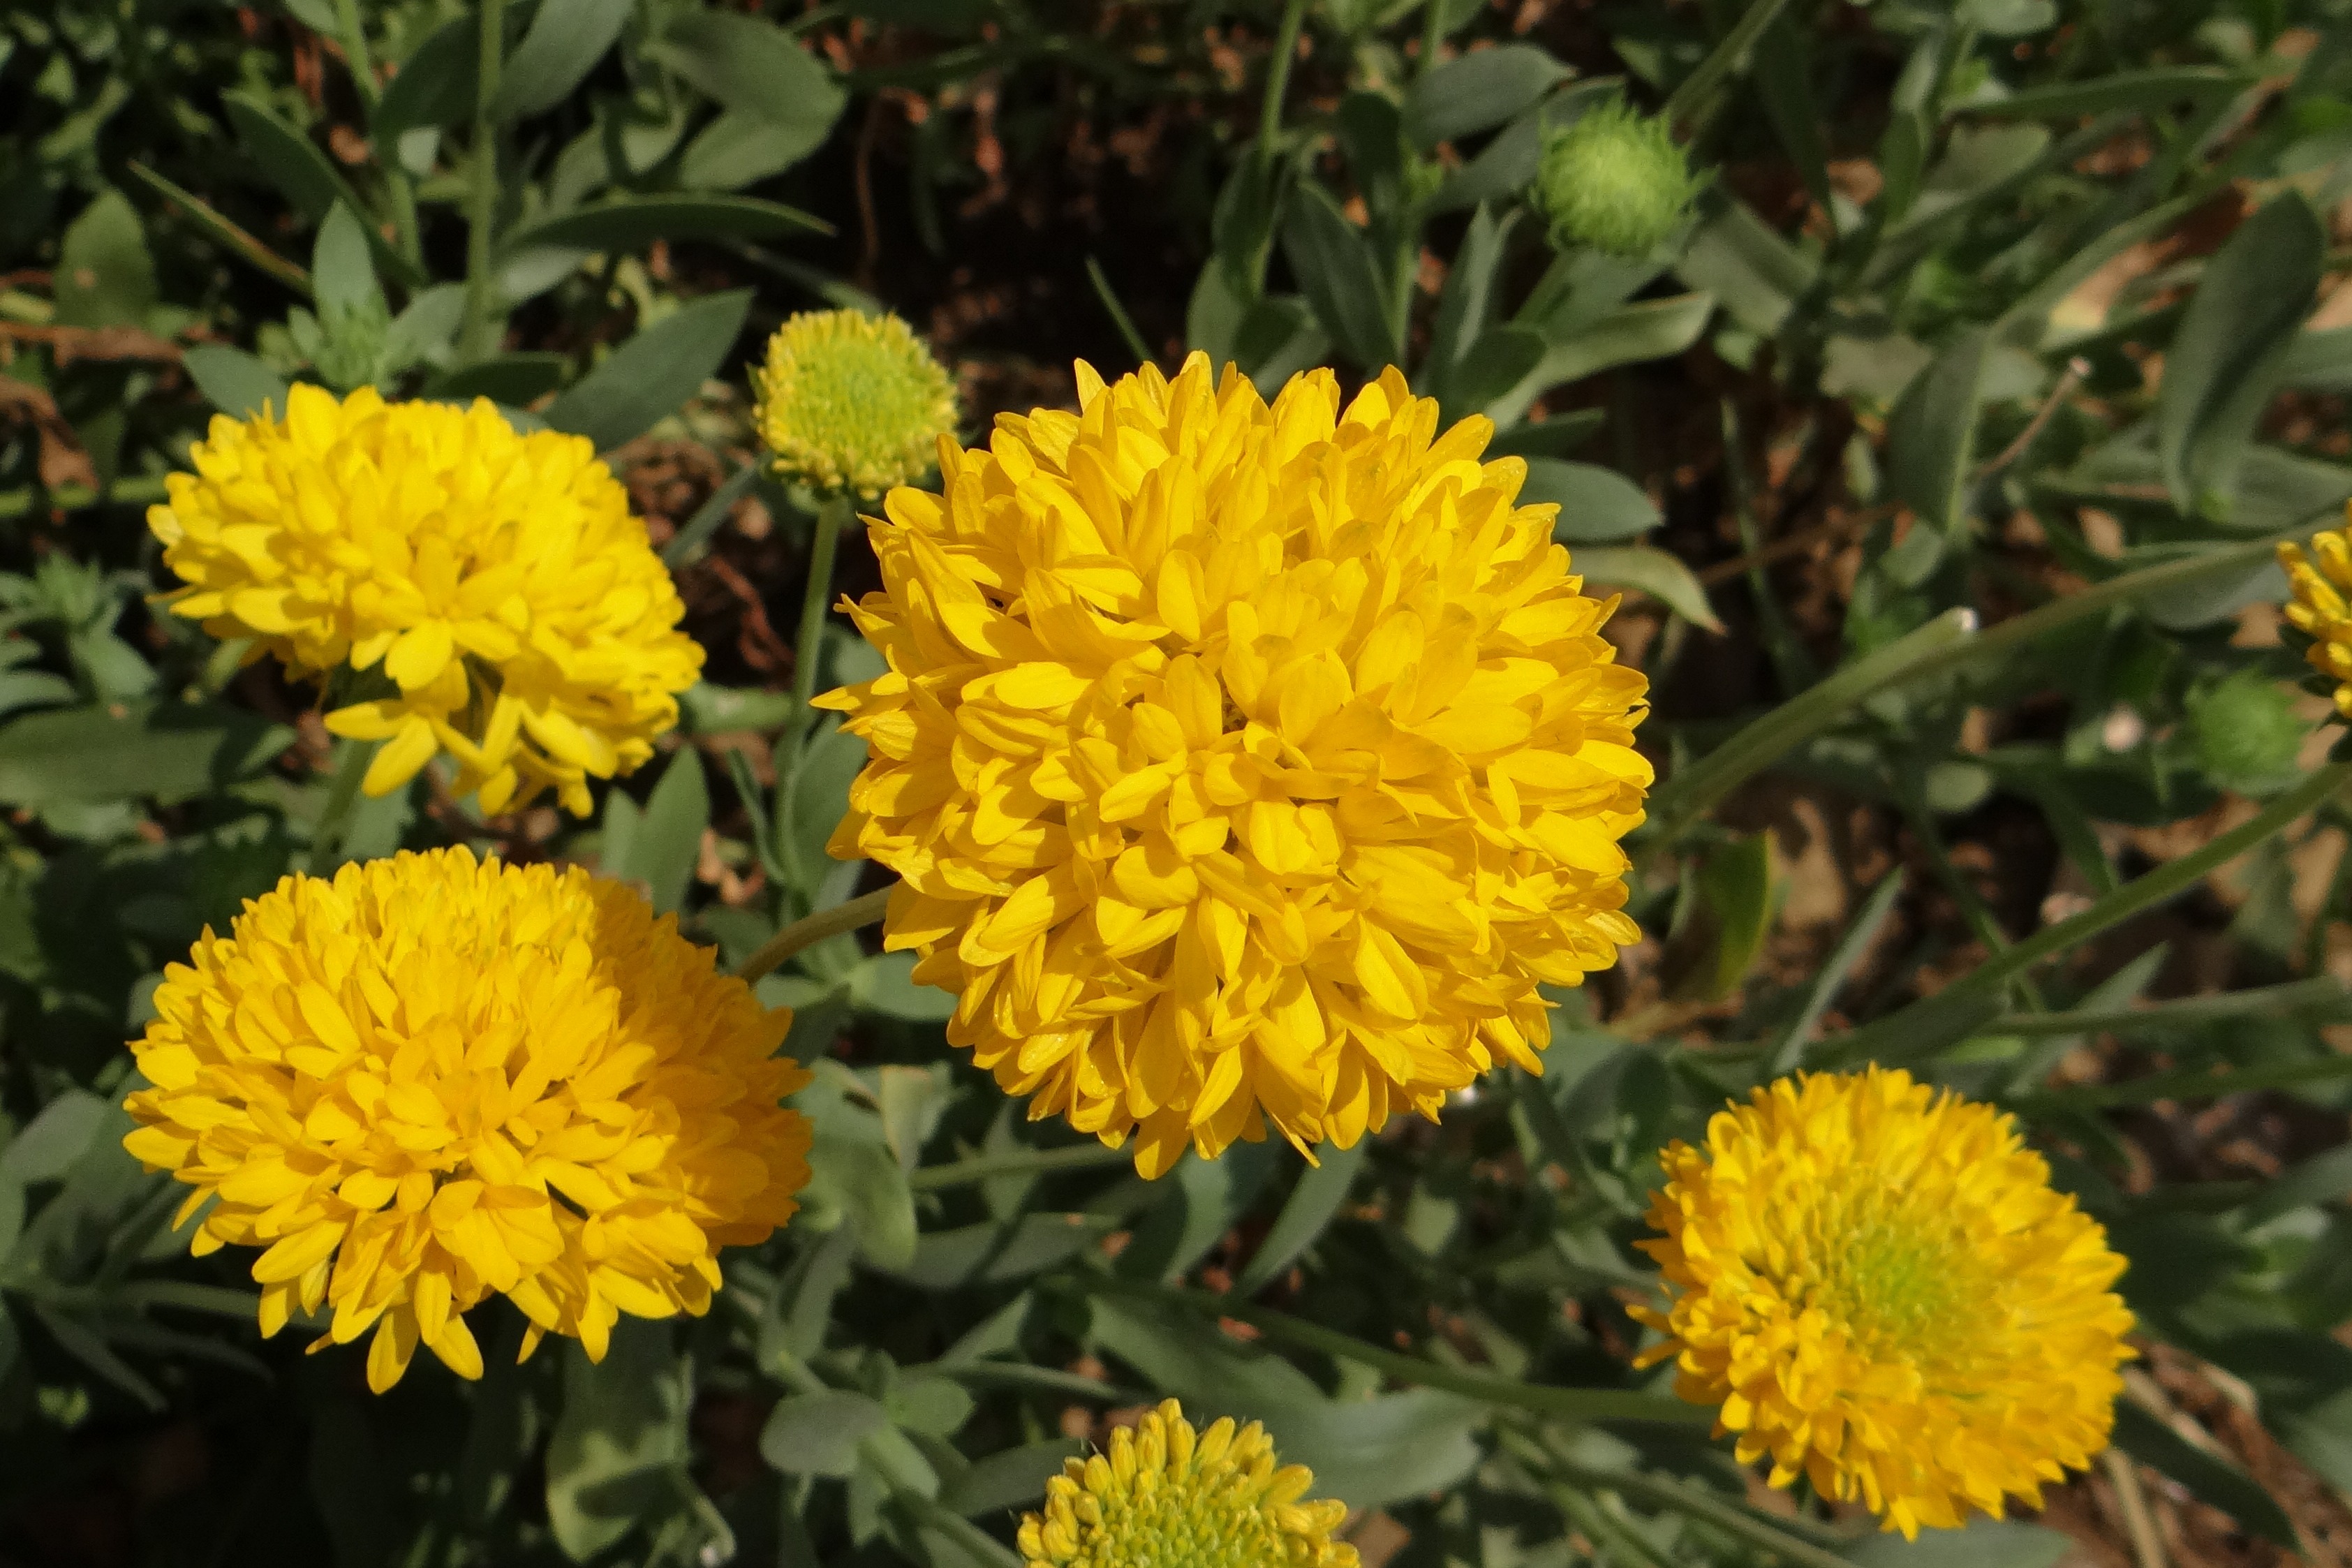
plant, flower, herb, botany, yellow, flora, wildflower, asteraceae, india, chrysanthemum, nectar, karnataka, tansy, flowering plant, daisy family, calendula, sevanthi, annual plant, common tansy, land plant, chamaemelum nobile, marguerite daisy, chrysanths, blanket flowers